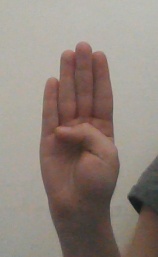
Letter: kaaf